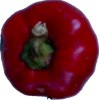
Label: red_pepper